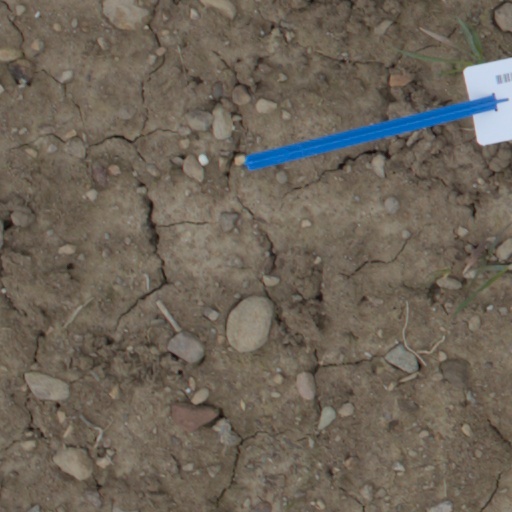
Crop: wheat